Cuncolim Massacre

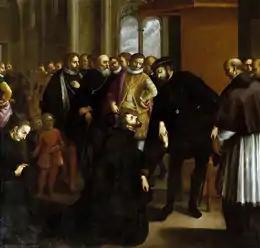
Painting showing Jesuit missionary Francis Xavier taking leave of John III of Portugal before his departure to Goa in 1541, by Avelar Rebelo (1635)

Following the Portuguese conquest of Goa by Afonso de Albuquerque in 1510, missionaries of various religious orders (Franciscans, Dominicans, Jesuits, Augustinians, etc.) were sent from Portugal to Goa with the goal of fulfilling the papal bull "Romanus Pontifex", which granted the patronage of the propagation of the Christian faith in Asia to the Portuguese. To promote assimilation of the native Goans with the Portuguese people, the Portuguese authorities in Goa supported these missionaries.